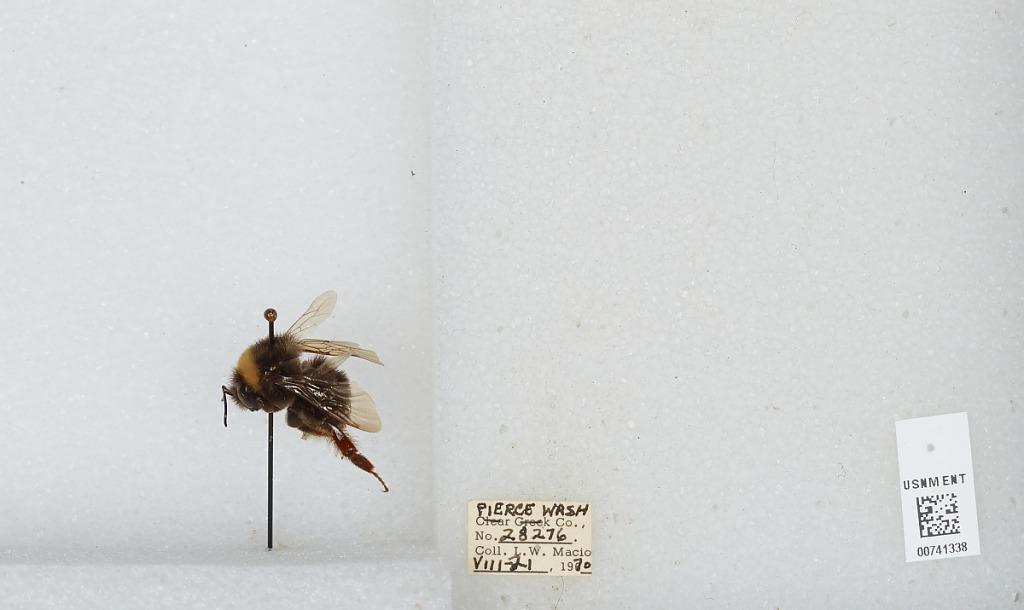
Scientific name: Bombus (Bombus) occidentalis Greene
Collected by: L. Macior
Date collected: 1970-8-21
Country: United States
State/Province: Washington
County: Pierce
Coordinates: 47.05, -122.12